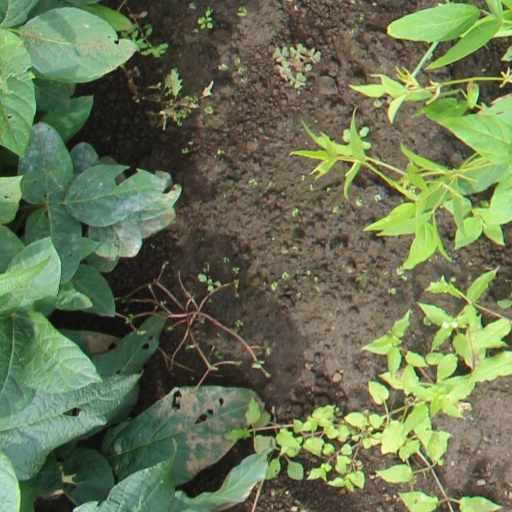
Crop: soybean